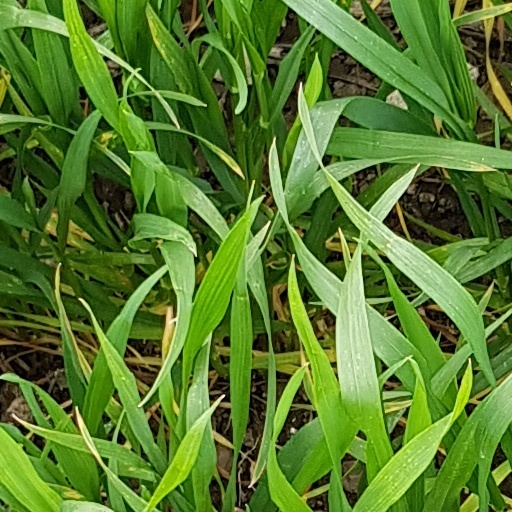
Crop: wheat